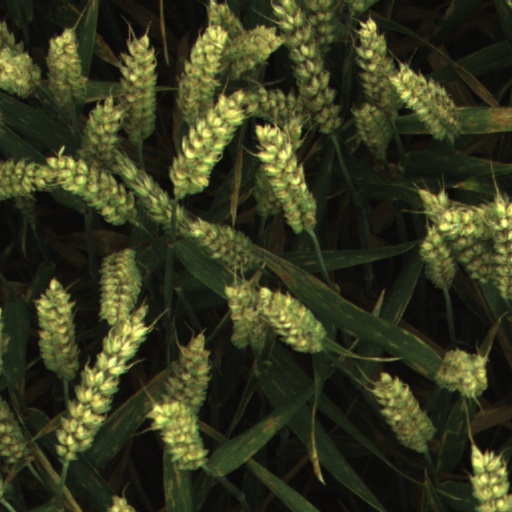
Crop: wheat